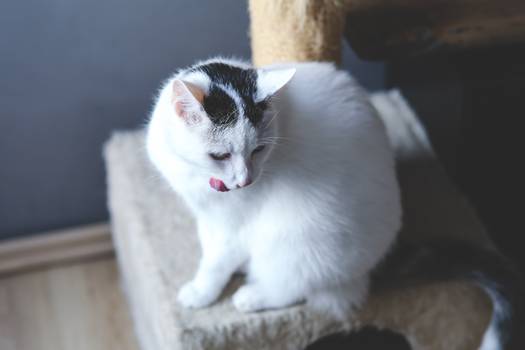
Label: No Watermark